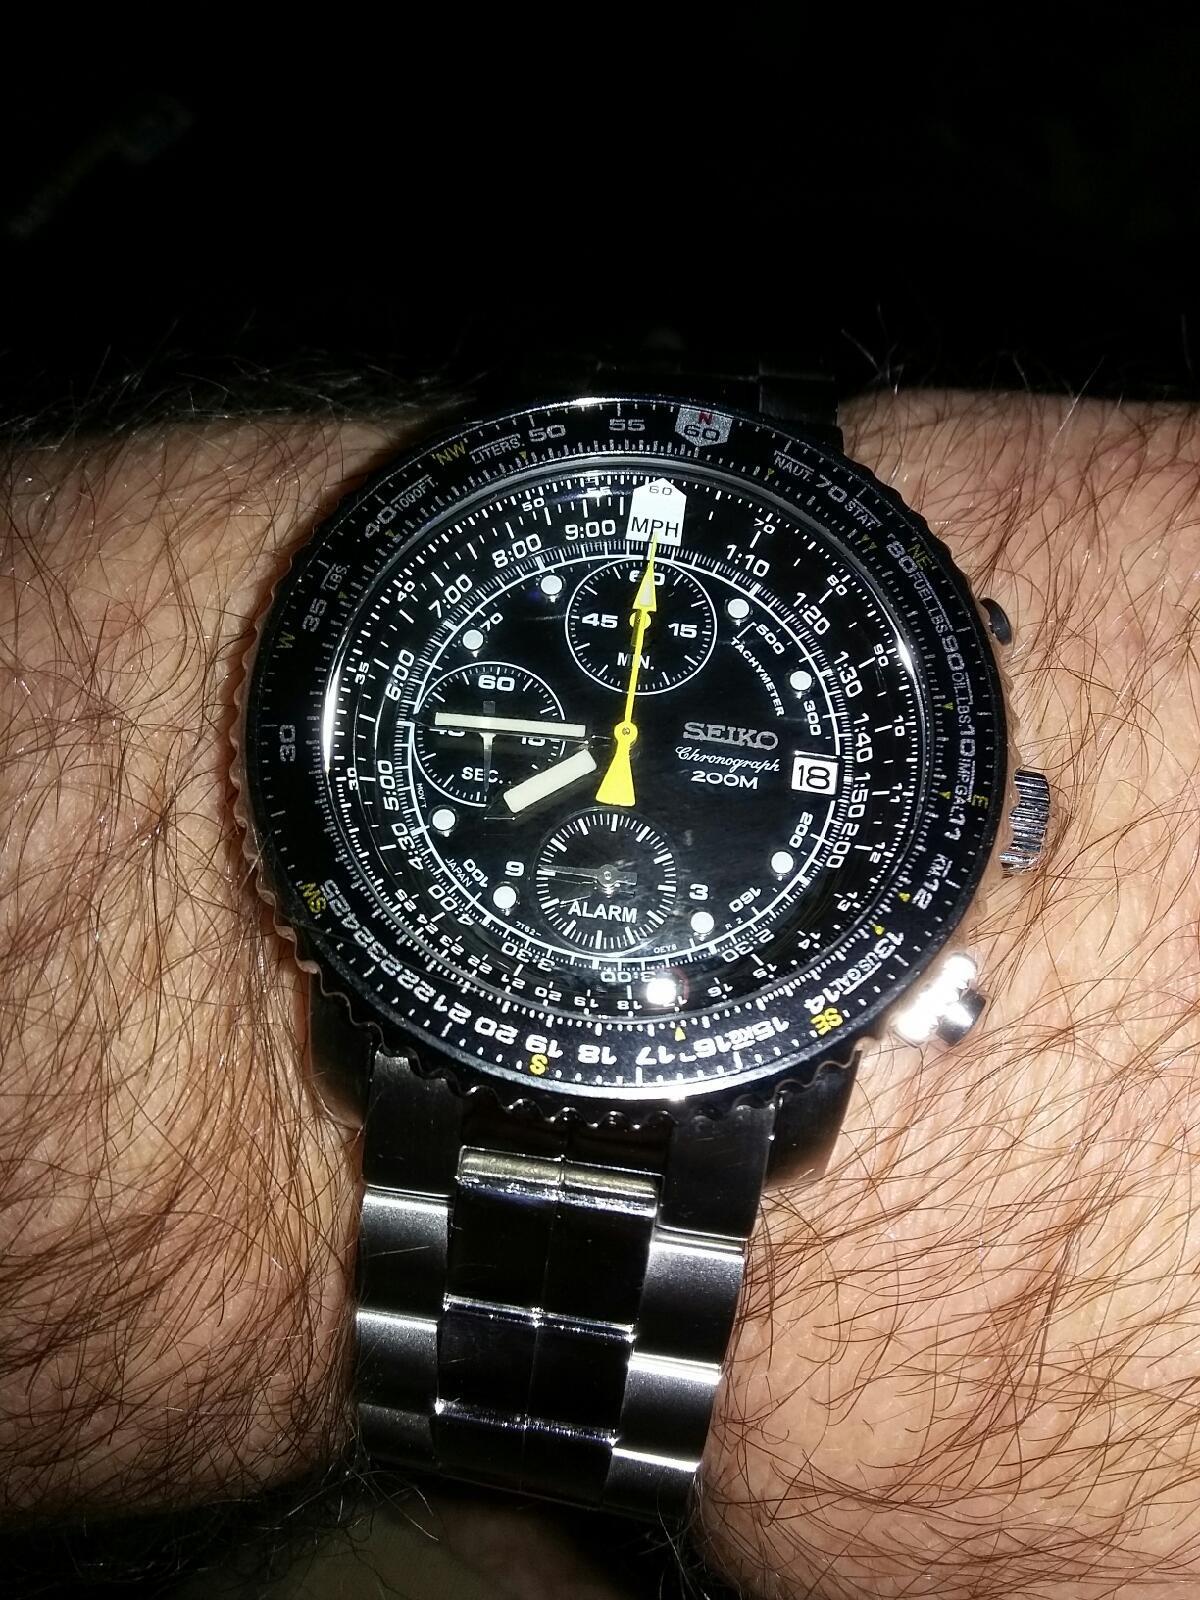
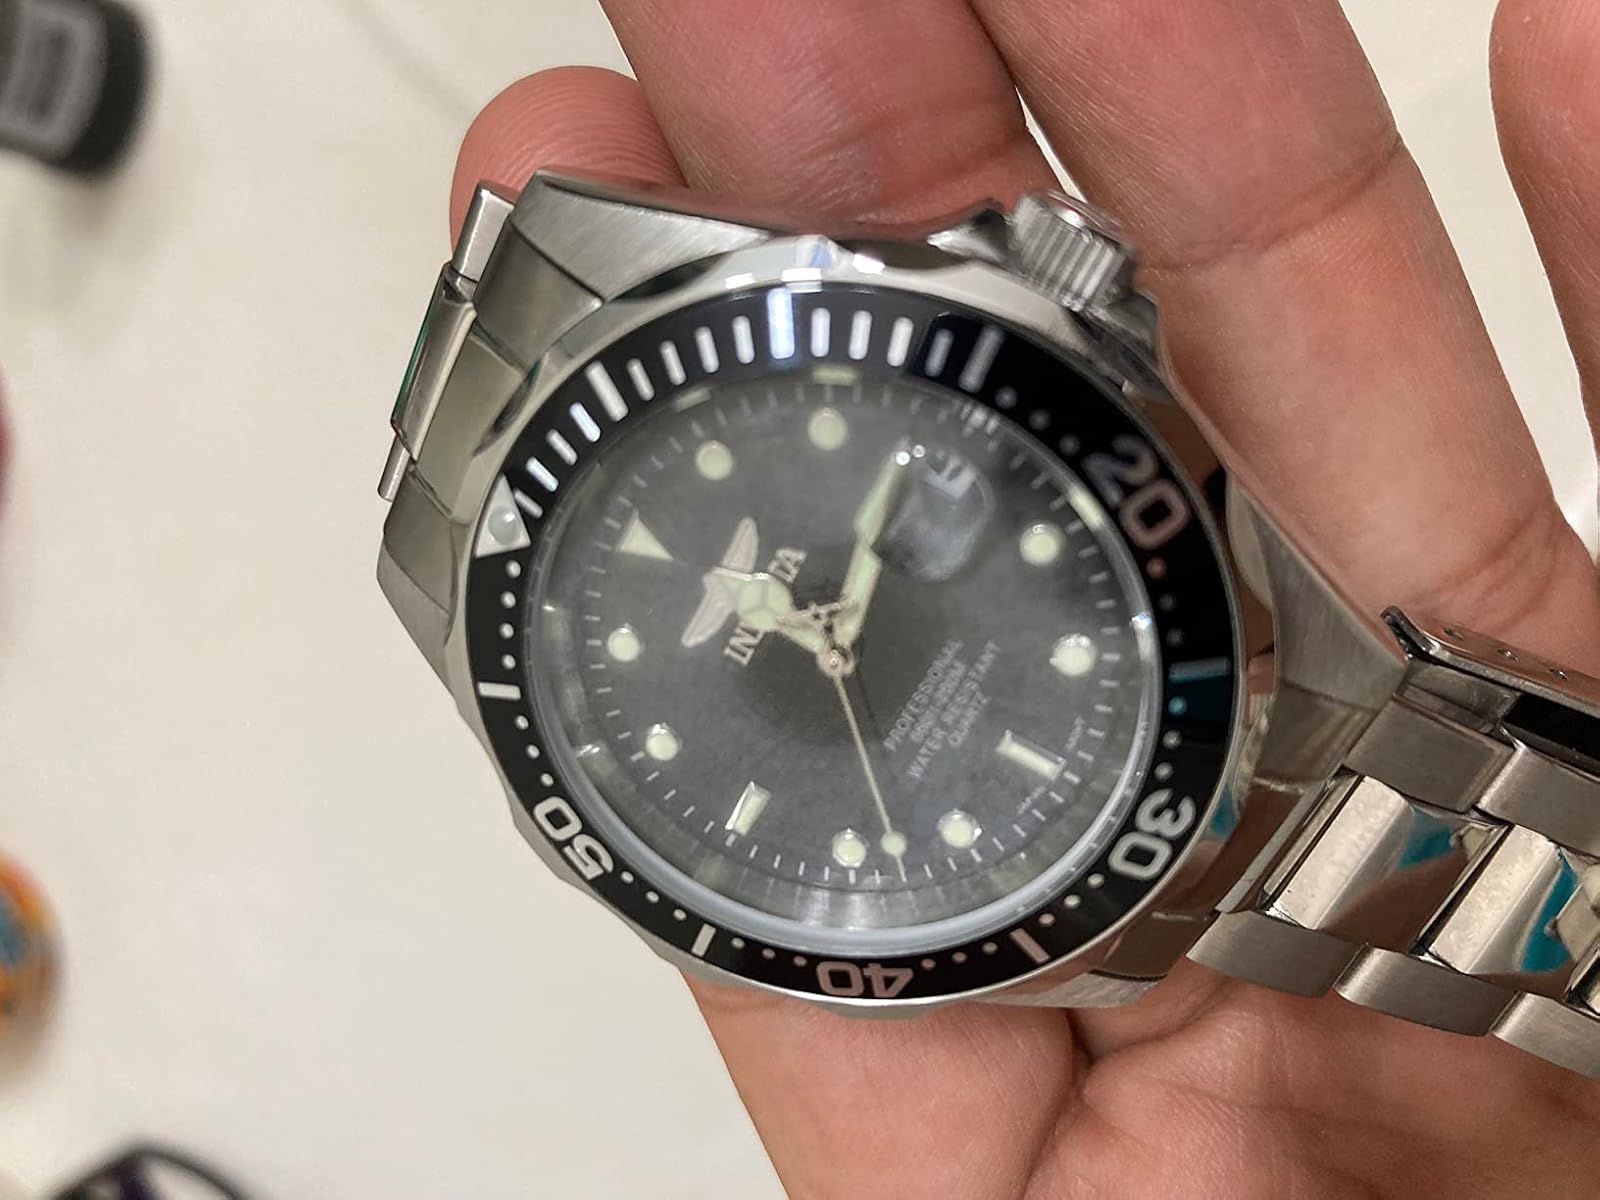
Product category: accessories_watch
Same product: no